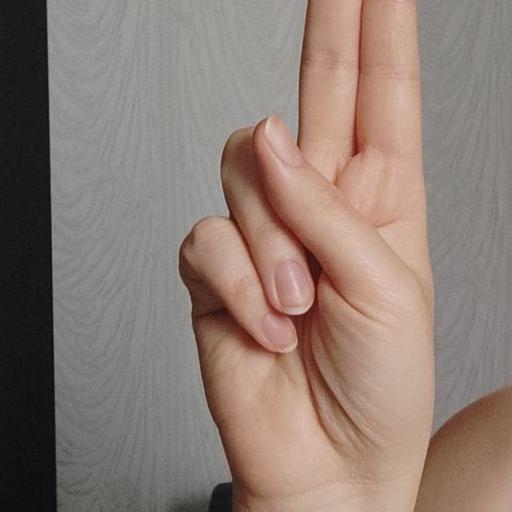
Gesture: two_up